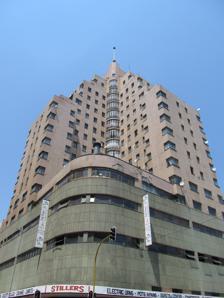
Building: Ansteys Building
Country: South Africa
Year built: 1937
Art deco building in Johannesburg, South Africa Anstey's Building 59 Joubert Str General information Architectural style Art deco Address 59 Joubert Street, Corner Jeppe Street and Joubert Street Town or city Johannesburg Country South Africa Coordinates 26°12′07″S 28°02′33″E / 26.201885°S 28.042595°E / -26.201885; 28.042595 Construction started 1935 Completed 1937 Client Norman Anstey & Company Owner Sectional Title Height 77 meters Technical details Floor count 20 Design and construction Architect(s) Emley & Williamson Main contractor Reid & Knuckley (Pty) Ltd Anstey's Building is an art deco building in the city of Johannesburg . The building took its name from the original owner of the building, Norman Anstey, founder of one of the best known department stores in the city (and mayor from 1913 to 1915). The Norman Anstey and Company department store was housed in the four-storey podium of the building, which features a curved facade to address the street corner. History This is the third Anstey's building. The first was demolished, and the second is still standing, directly across the road on the corner of Kerk and Joubert Streets. Anstey's Building was designed by architectural firm Emley & Williamson and was built in 1935, completed in 1937. It is situated in stand 118/9/20 on the corner of Joubert and Jeppe Streets in Johannesburg. Standing 20 storeys high, the building is one of Johannesburg's landmark high-rise buildings from the Art Deco era. Recent history The building faced demolition in 1989 but was saved by the developer's architect who refused to apply for demolition. A Preservation Trust was established, owning the ground floor podium, and the flats above were sold on sectional title. The refurbishment of Anstey's commenced in January 1994 under the direction of the architect Denzil Hersch. The building has a diverse demographic and it has become a popular place for young middle-class people to live in town. The building is also home to a medical centre, a creche and also the Urban Arts Platform, an initiative to encourage city residents to engage in arts of all forms. The building is currently undergoing refurbishment and restoration under the guidance of architect Brian Kent McKechnie. The project includes the renovation of public areas and the ground floor Art Deco lobby. The exterior renovation and restoration will see Anstey's painted grey by 2017. Description The building is designed in a dramatic ziggurat style, recessing the top from the street. The building consists of two stepped wings, set at right angles to each other, with corner flats featuring bay window balconies. The stepped, right angle design necessitated by the 59 degrees bylaw [ clarification needed ] had resulted in the beautiful large terraces for which Anstey's was well known, while the cylindrical glazed windows at the re-entrant level had provided interesting, unusual detail. Constructed in reinforced concrete, Anstey's Building features Crittal-Hope steel windows and doors. Decorative bronze and chrome grilles were fabricated by Frederick Sage & Co (SA) Ltd. The building was painted with ‘Snowcem’ paint in the early 1950s. The Anstey's department store featured large plate glass windows to the ground floor street frontage, and their window displays were renowned. Internally, the building was designed to have a minimal number of structural pillars so as to provide good views through the store. The interior featured high quality parquet flooring, traditional timber doors and timber detailing such as picture rails. Heritage Status The Anstey's Building is a provincial heritage site and is historically and culturally significant for the following reasons: Anstey's Building is a good example of Art Deco architecture in Johannesburg Anstey's Building is one of the older high rise buildings in the city Anstey's Building is associated with the architectural firm of Emley & Williamson Anstey's Building is associated with The Norman Anstey and Company department store It is a landmark building in Johannesburg It is related to Manners Mansions directly across the road and was designed by the same architect References